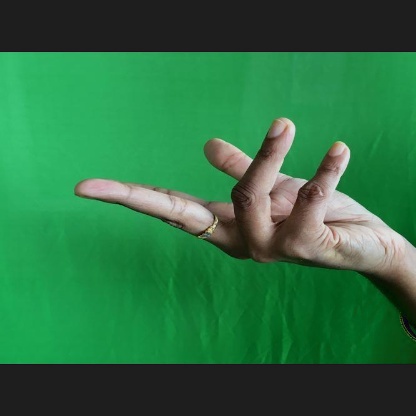
Mudra: Alapadmam